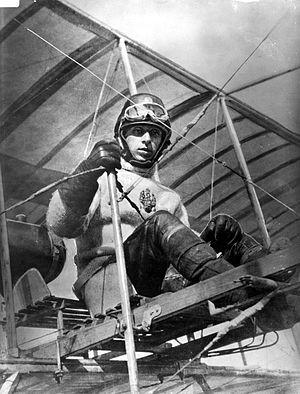
Alexander Prokofieff de Seversky est un pionnier de l'aviation et militaire russe, naturalisé américain par la suite, fervent défenseur du bombardement stratégique.